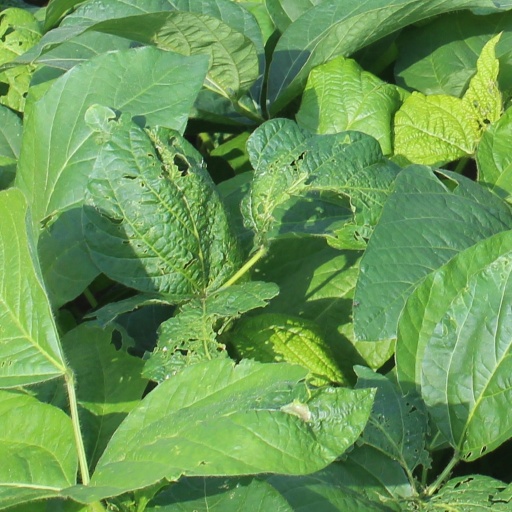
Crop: soybean